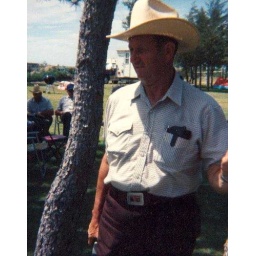
Dad in cowboy hat standing next to a tree